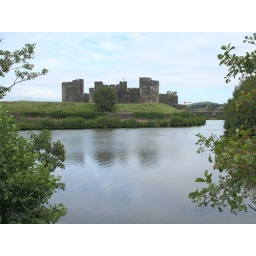
Completely surrounded by water this very old and fairly extensive castle is well worth a visit.